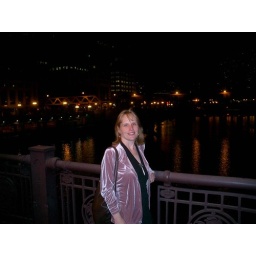
Jennifer on a bridge over the river (Wabash, I think) with the Chicago skyline.